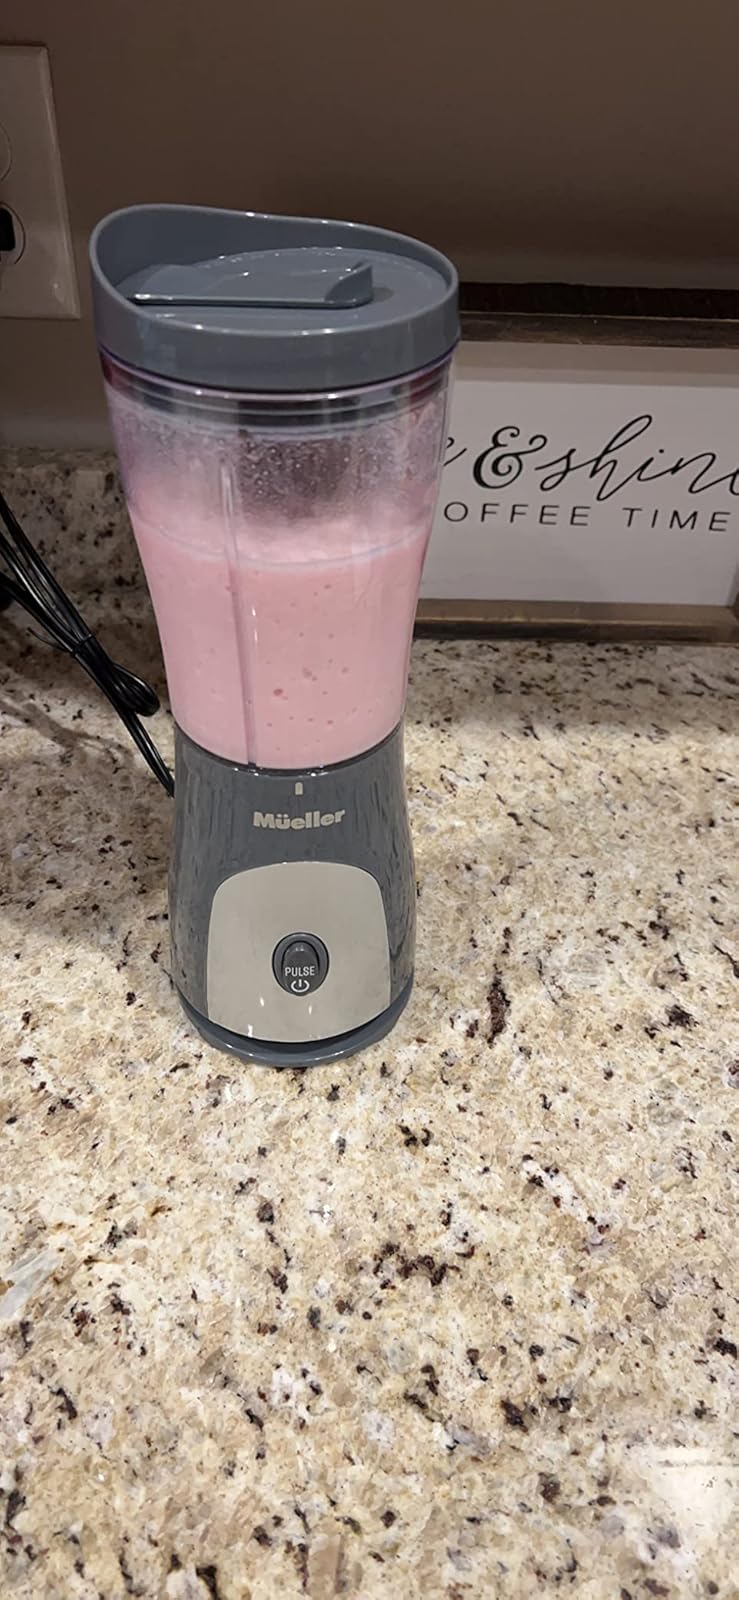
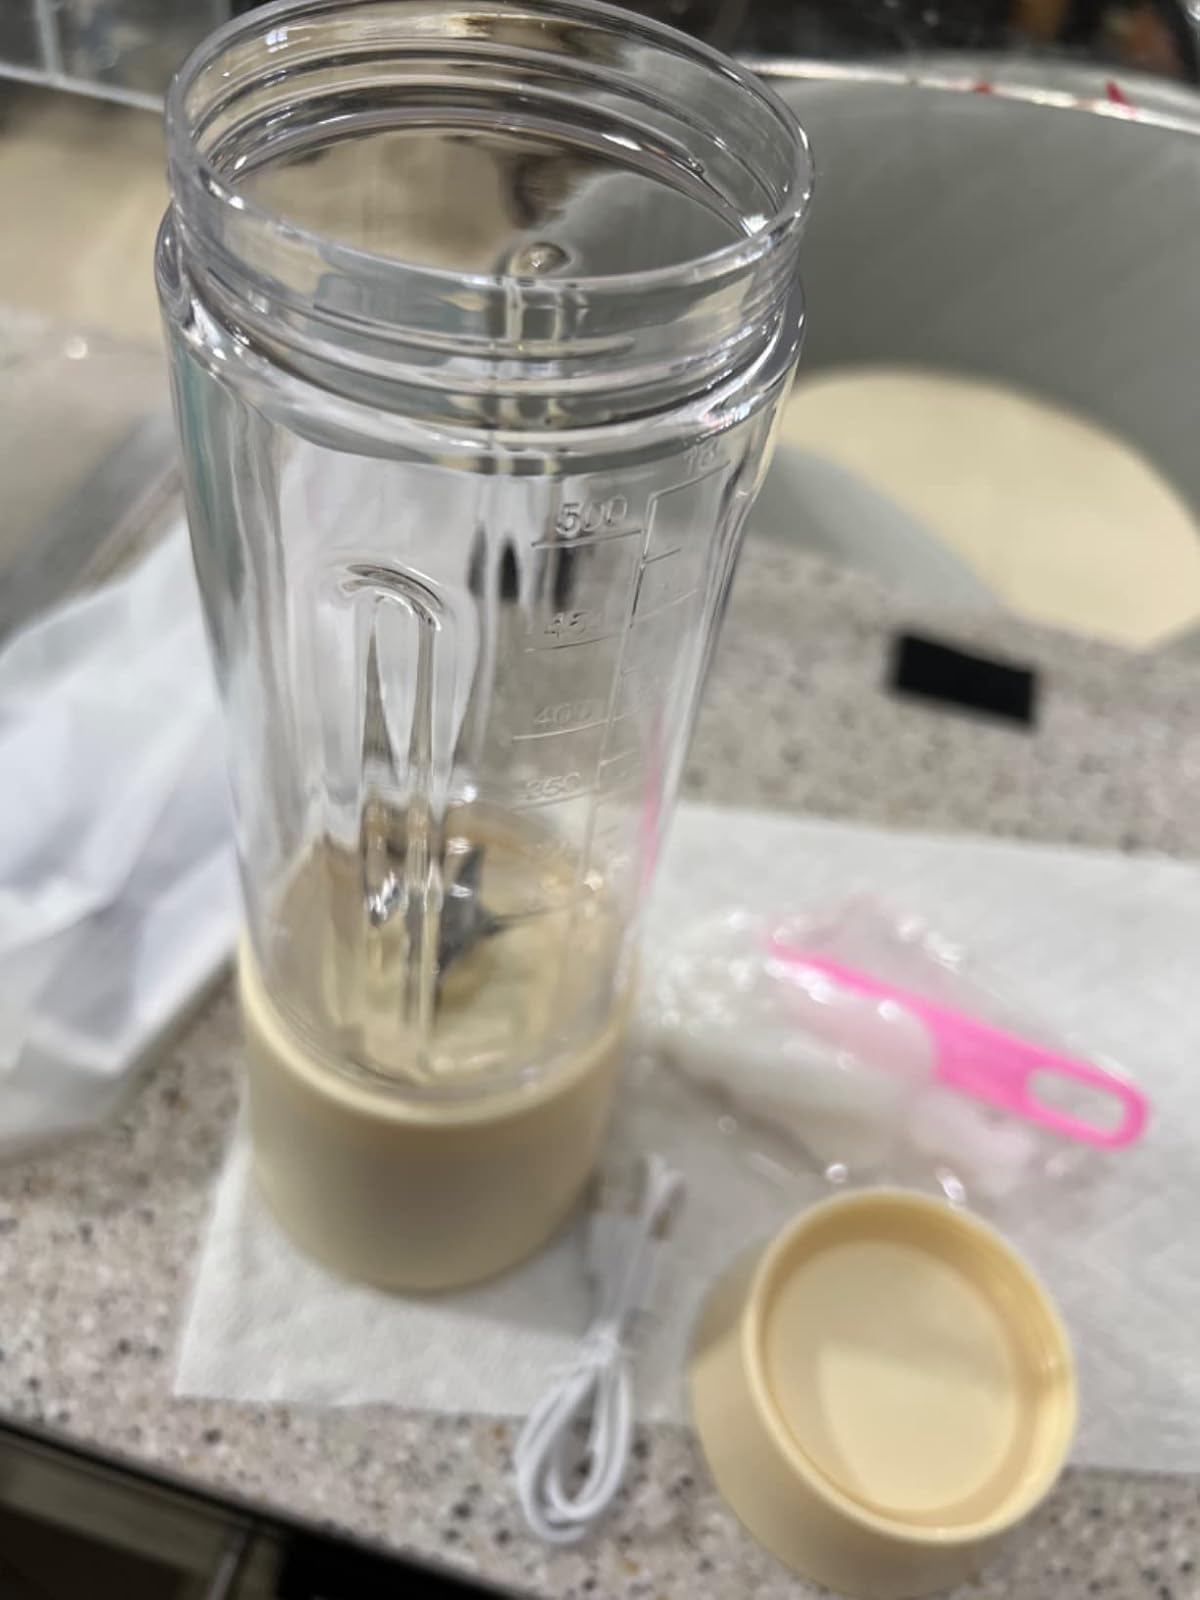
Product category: items_blender
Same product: no